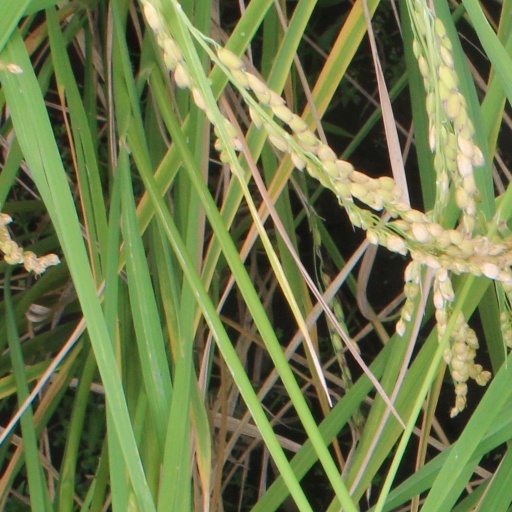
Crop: rice